Answer in natural language. Consider the 3D positions of the objects in the scene and not just the 2D positions in the image. Is the centerpoint of  Doorway (highlighted by a red box) at a higher height than beautiful wall painting (highlighted by a blue box)? Choose between the following options: no or yes
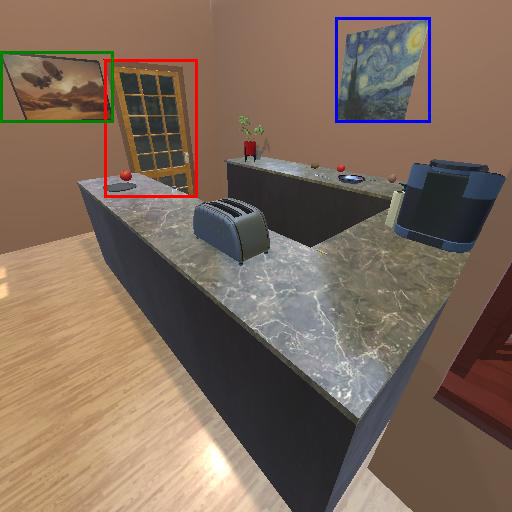
<answer>no</answer>